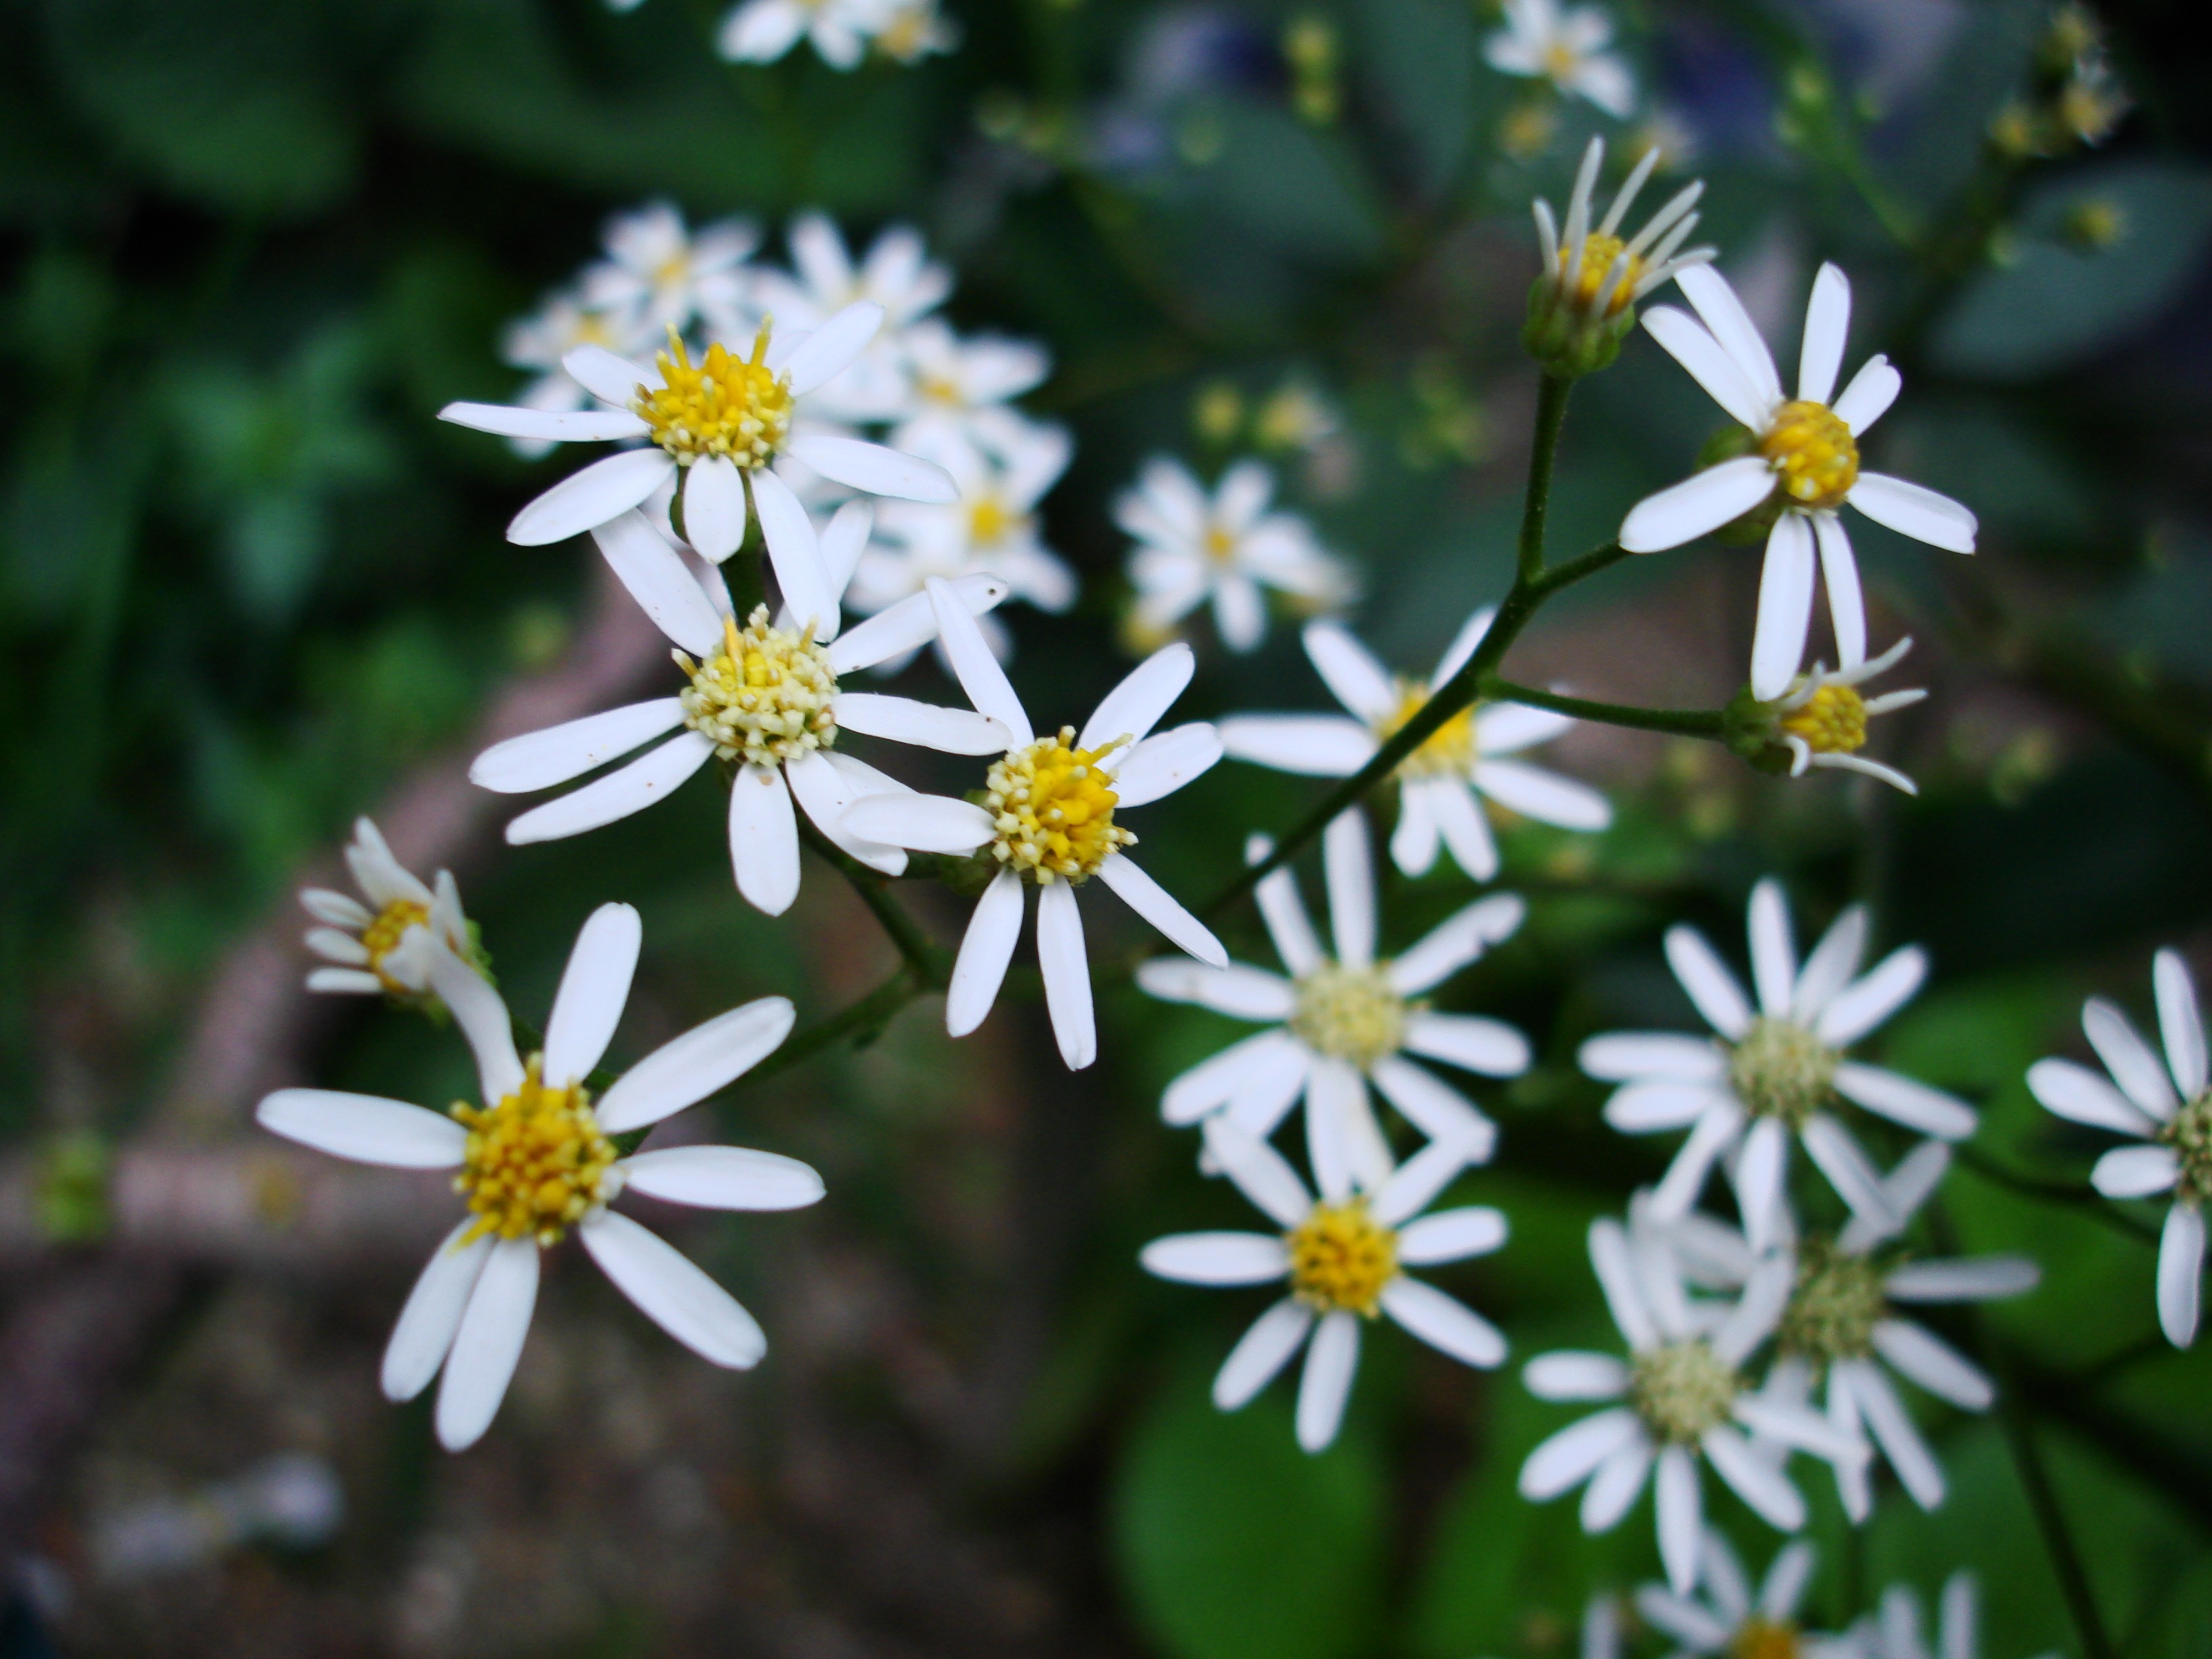
plant, white, flower, spring, flora, wildflower, flowers, aster, flowering plant, daisy family, annual plant